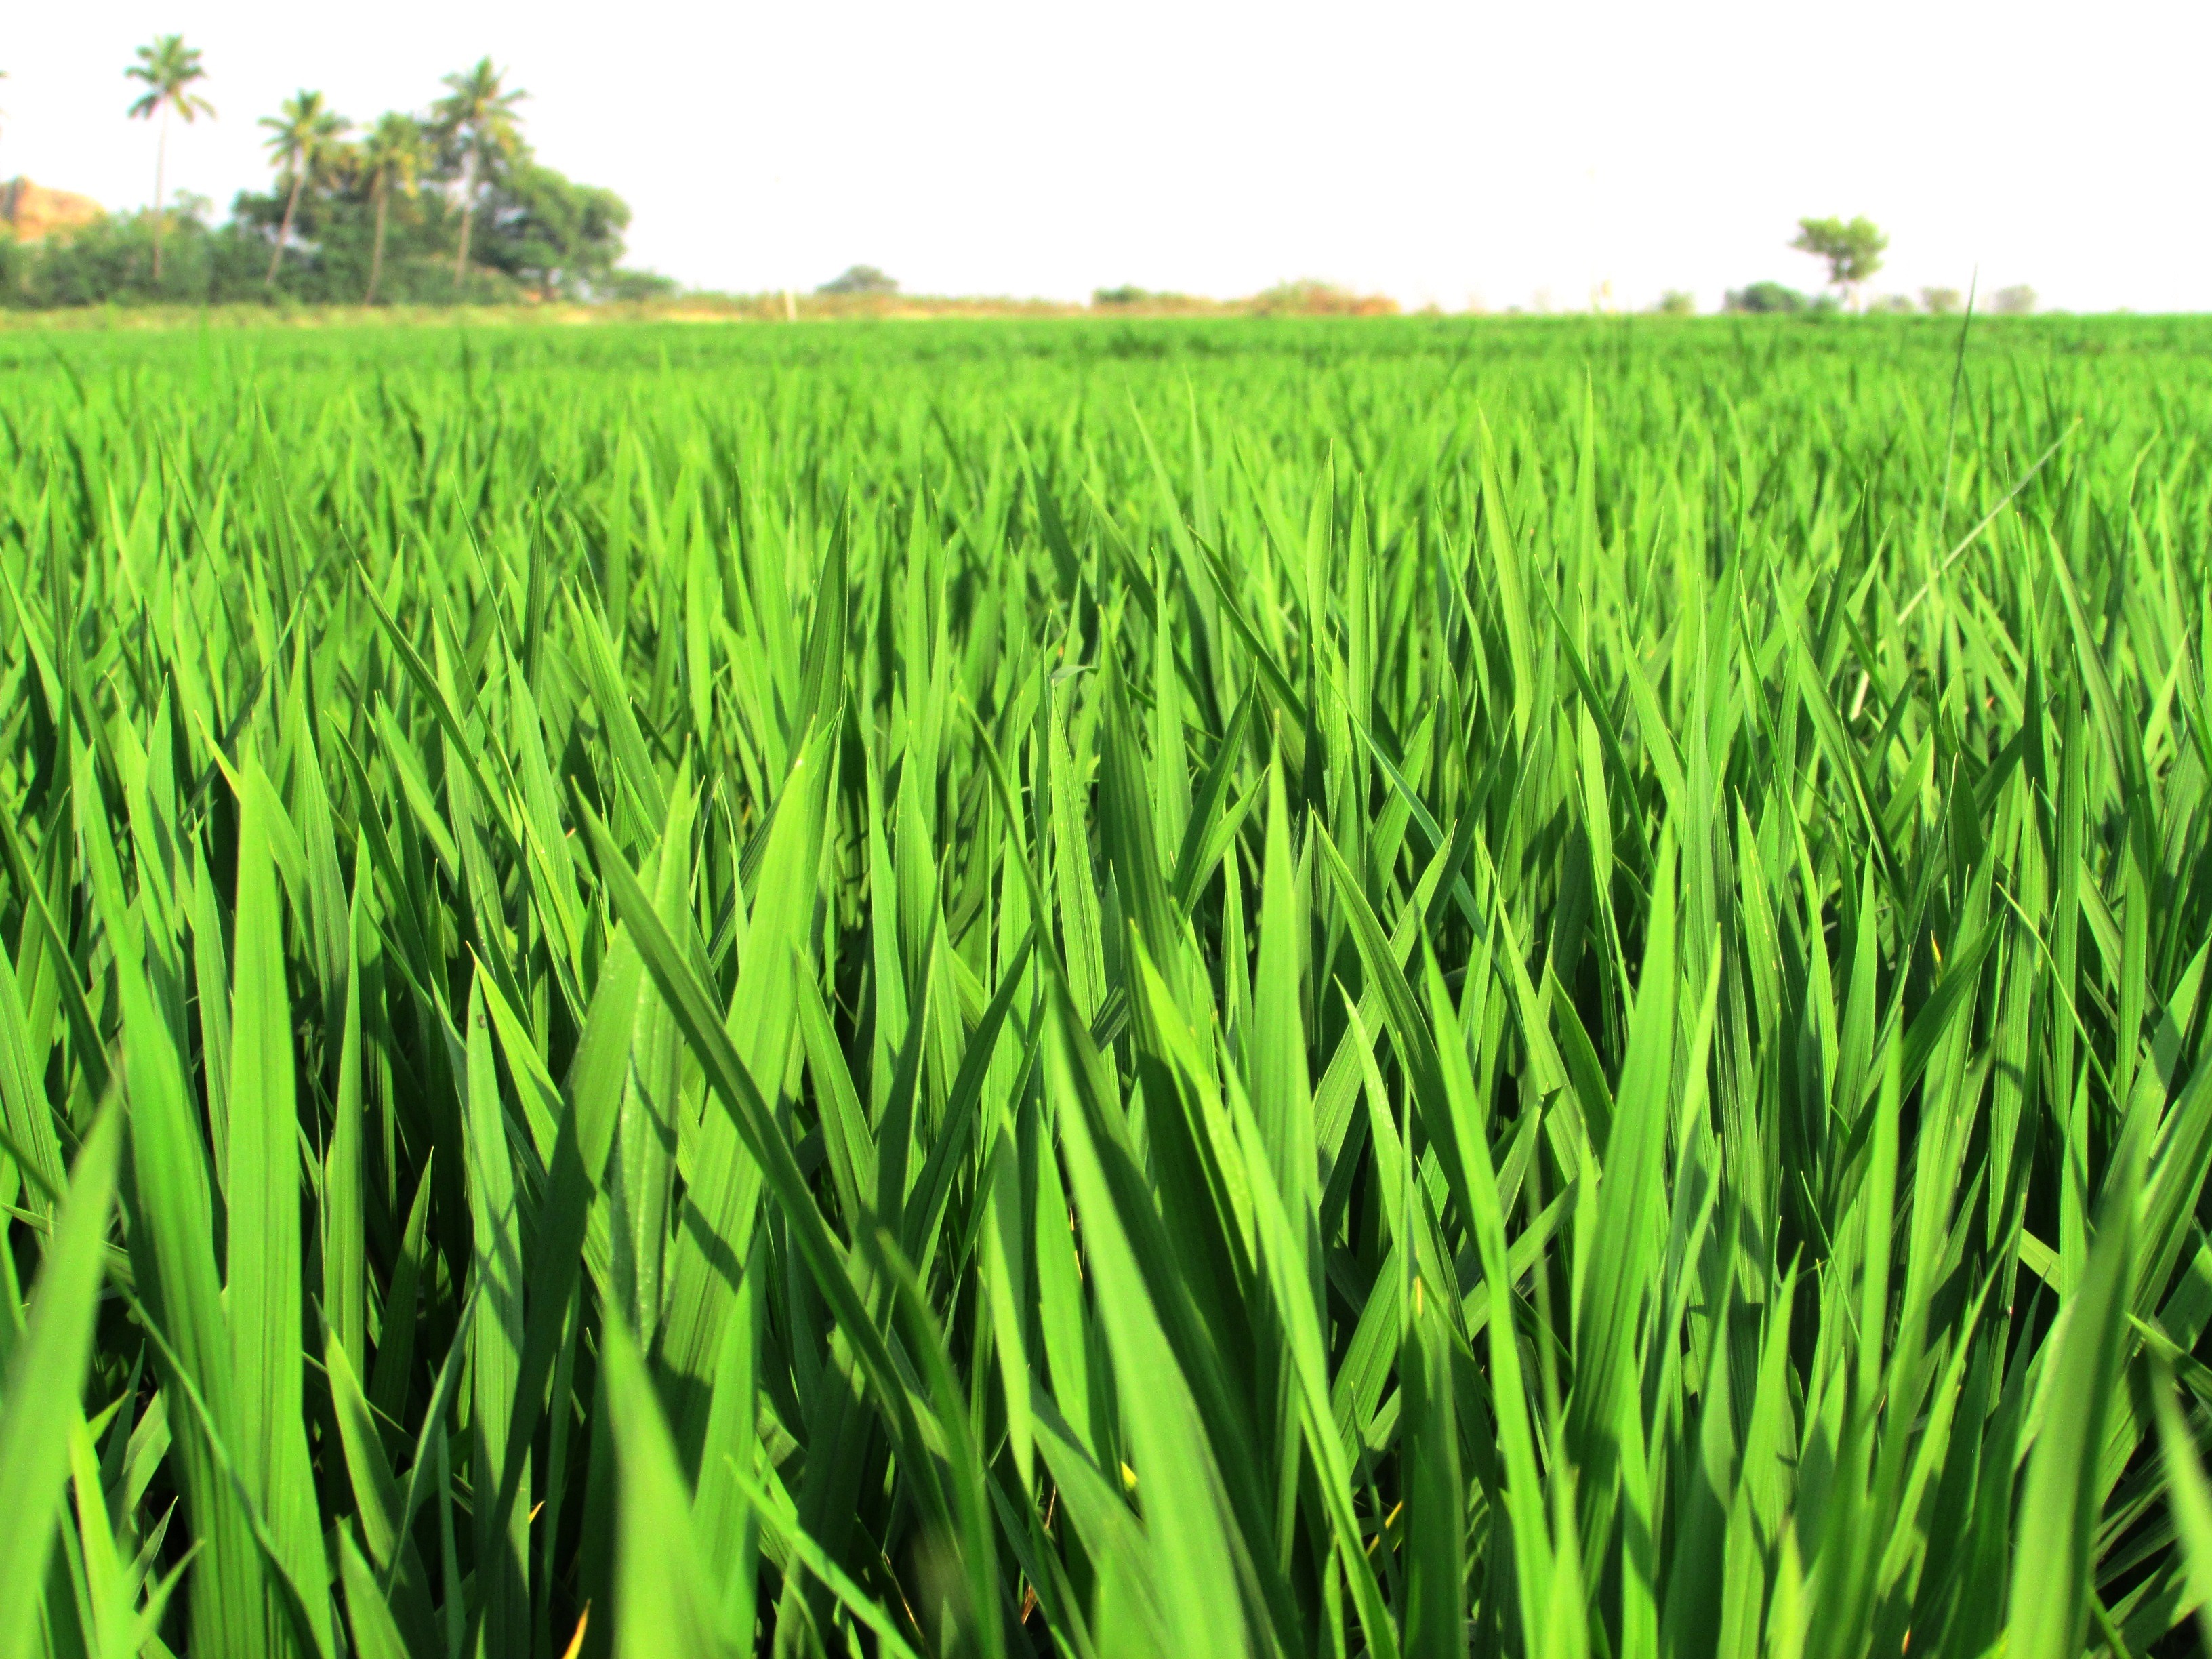
nature, grass, growth, plant, field, lawn, countryside, rural, food, green, farming, crop, natural, asia, colorful, agriculture, flora, rice, plants, greenery, agricultural, cultivation, leaves, seeds, leafy, farms, fields, grassland, vegetation, bright, growing, tall, foods, crops, india, plantations, edible, grains, greens, paddy field, paddy, flowering plant, villages, wheatgrass, grass family, land plant, farmlands